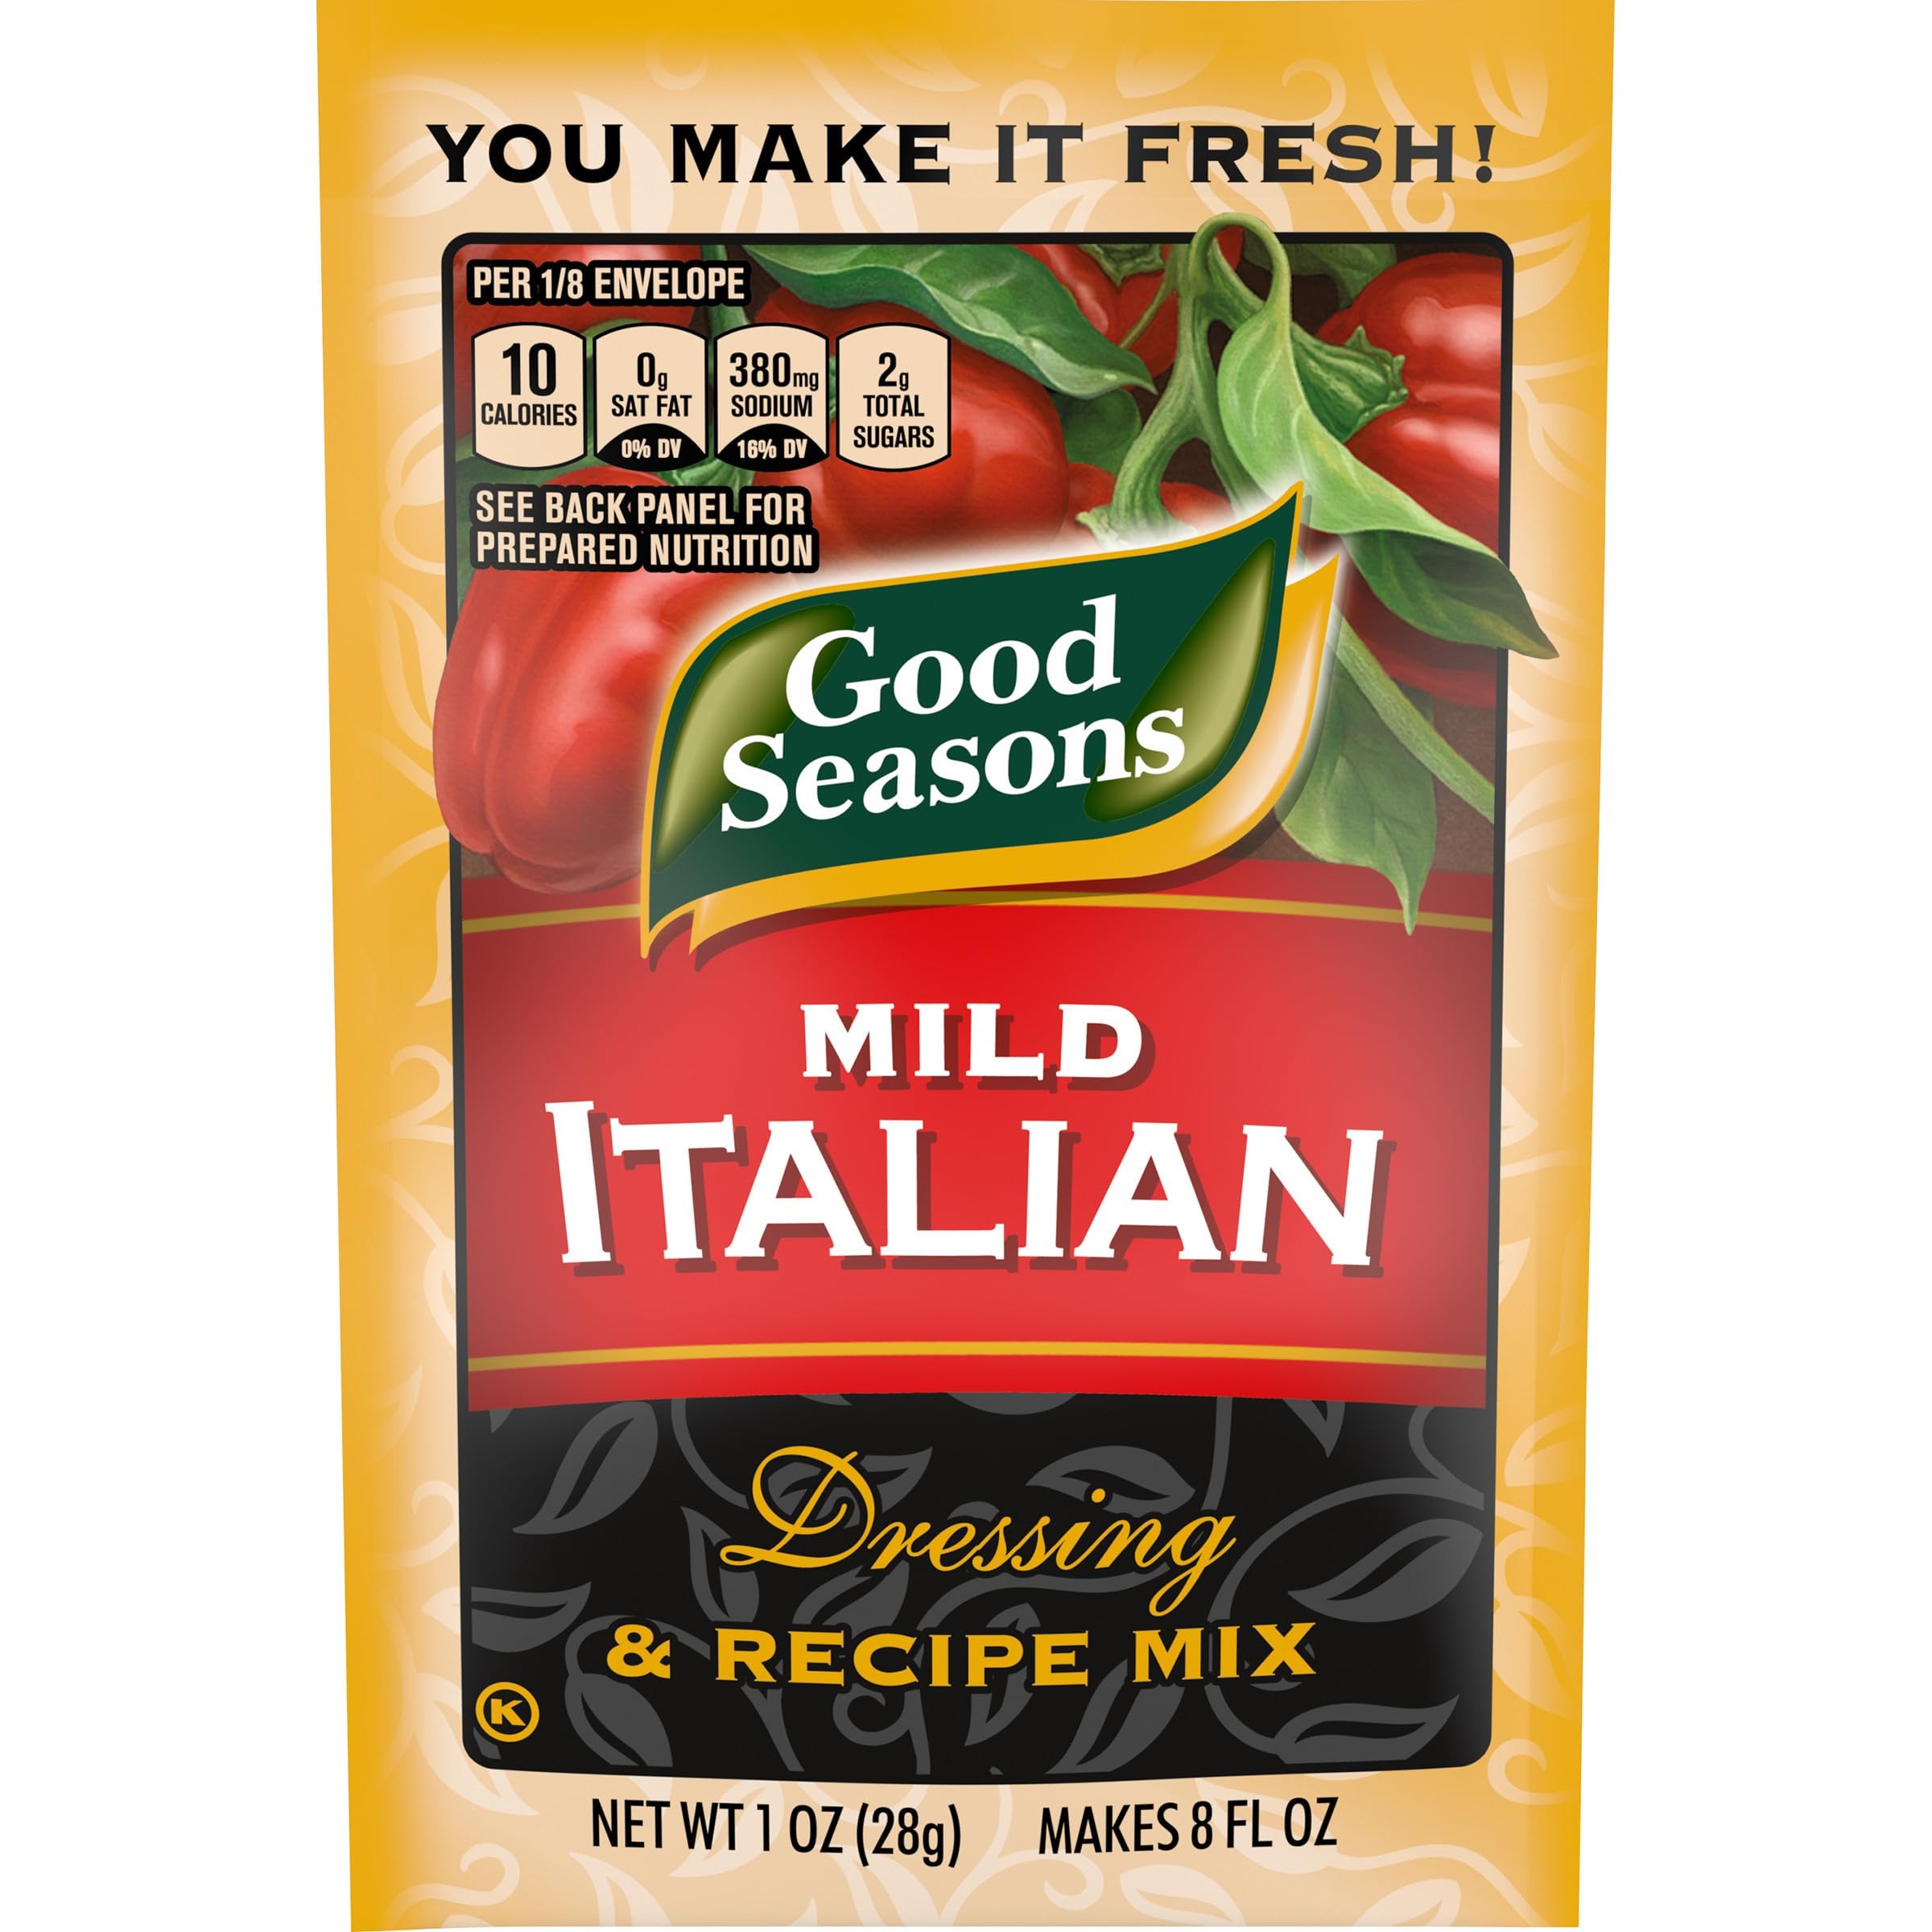
Item Name: Good Seasons Mild Italian Dressing & Recipe Seasoning Mix (24 ct Pack, 1 oz Packets)
Bullet Point 1: Twenty-four 1 oz packets of Good Seasons Mild Italian Dry Salad Dressing and Recipe Mix
Bullet Point 2: Package of dried spices delivers a traditional Italian taste
Bullet Point 3: Makes 8 ounces of dressing
Bullet Point 4: Make this dressing with extra virgin olive oil for a high content of monounsaturated fats
Bullet Point 5: Great for salads and in recipes for added flavor and spice
Value: 24.0
Unit: Ounce

Price: 93.61